National Trade Center

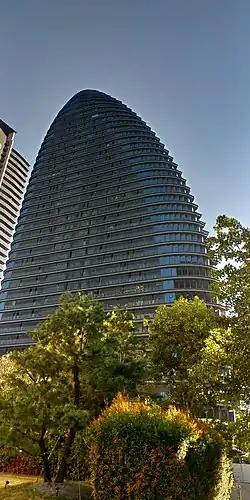

The National Trade Center is a skyscraper located in Xitun District, Taichung, Taiwan. As of December 2020, it is the 6th tallest building in Taichung and 24th tallest in Taiwan. The height of the building is , the floor area is , and it comprises 34 floors above ground, as well as eight basement levels.